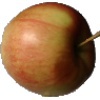
Label: Apple Red 2